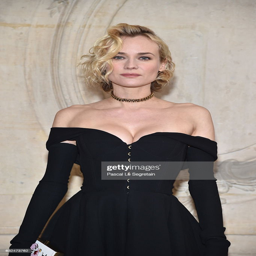
actor attends the show as part .